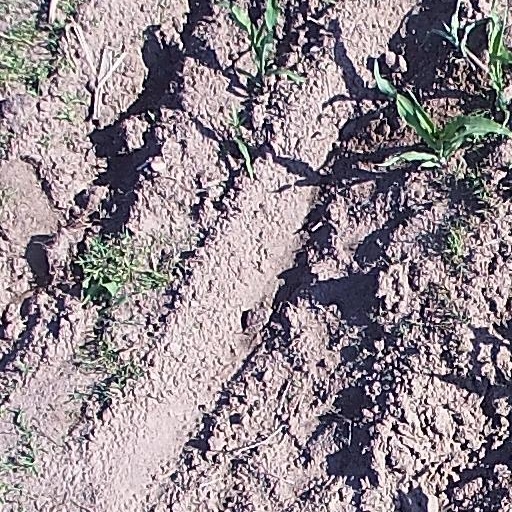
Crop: maize; corn